List of least used railway stations of Great Britain

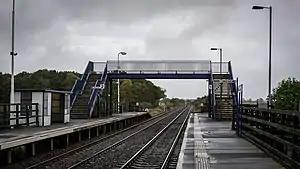
Teesside Airport Railway Station

The data between April 2022 and March 2023 was the first set of data with all stations having at least 1 passenger since the 2019/2020 period. The least used station in the whole country for this period was Teesside Airport, which had 2 passengers due to the platforms being closed over safety fears in May 2022. Ordinarily, the station would only have 1 train a week, on a Sunday. The statistics for this period showed the top five least used stations to be: